Inferno (Brown novel)

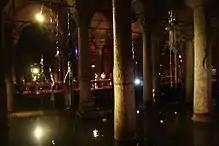
Inside Basilica Cistern, with water below and tourists above

Brooks goes rogue and The Consortium realizes she was a secret supporter and lover of Zobrist. She learned where the plague was being kept after Langdon extracted the text from Dorè's illustration "Dandolo Preaching the Crusade" at St. Mark's Basilica and acquires a private jet to get to the Plague. Langdon, the WHO, and The Consortium team up to stop her. After watching Zobrist's video, they conclude that the bag containing the plague will be fully dissolved by the date the video specifies and that Zobrist's clues point to its location: the Hagia Sophia in Istanbul. They find the plague is in the Cistern but discover Brooks already there. The bag that held the plague had already been broken, spreading to the world via visiting tourists. Brooks runs out of the Cistern, causing panicked tourists to stampede, while Langdon gives chase.